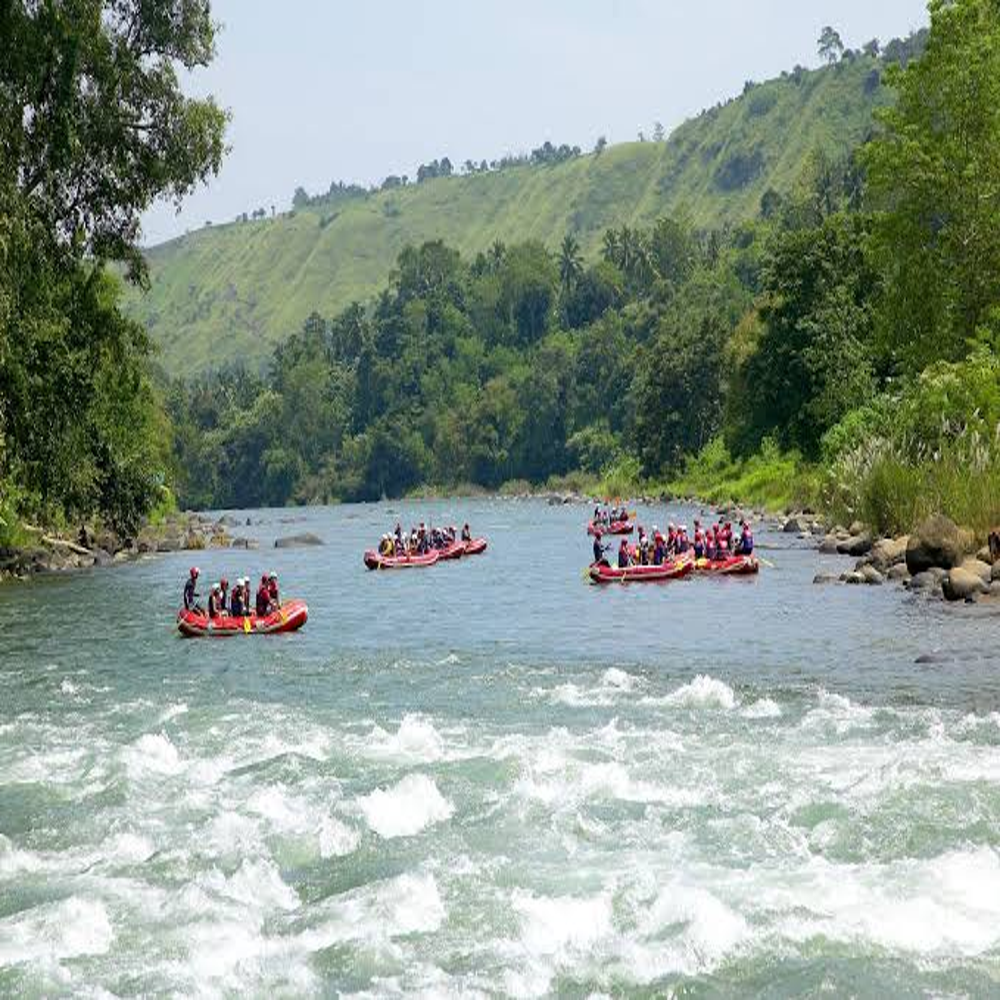
Body of water present: yes
Land polluted: no
Water polluted: no
Pollution percentage: 0%